1888: The Extraordinary Voyage of the Santa Isabel

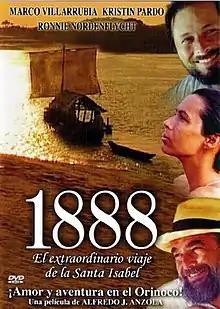
Film poster

1888: The Extraordinary Voyage of the Santa Isabel is a 2005 Venezuelan film based on the book "The Mighty Orinoco" by Jules Verne. The film premiered at the 2005 Guadalajara International Film Festival. It was the country's submission to the Academy Awards for Best Foreign Language Film in 2005, but was disqualified.